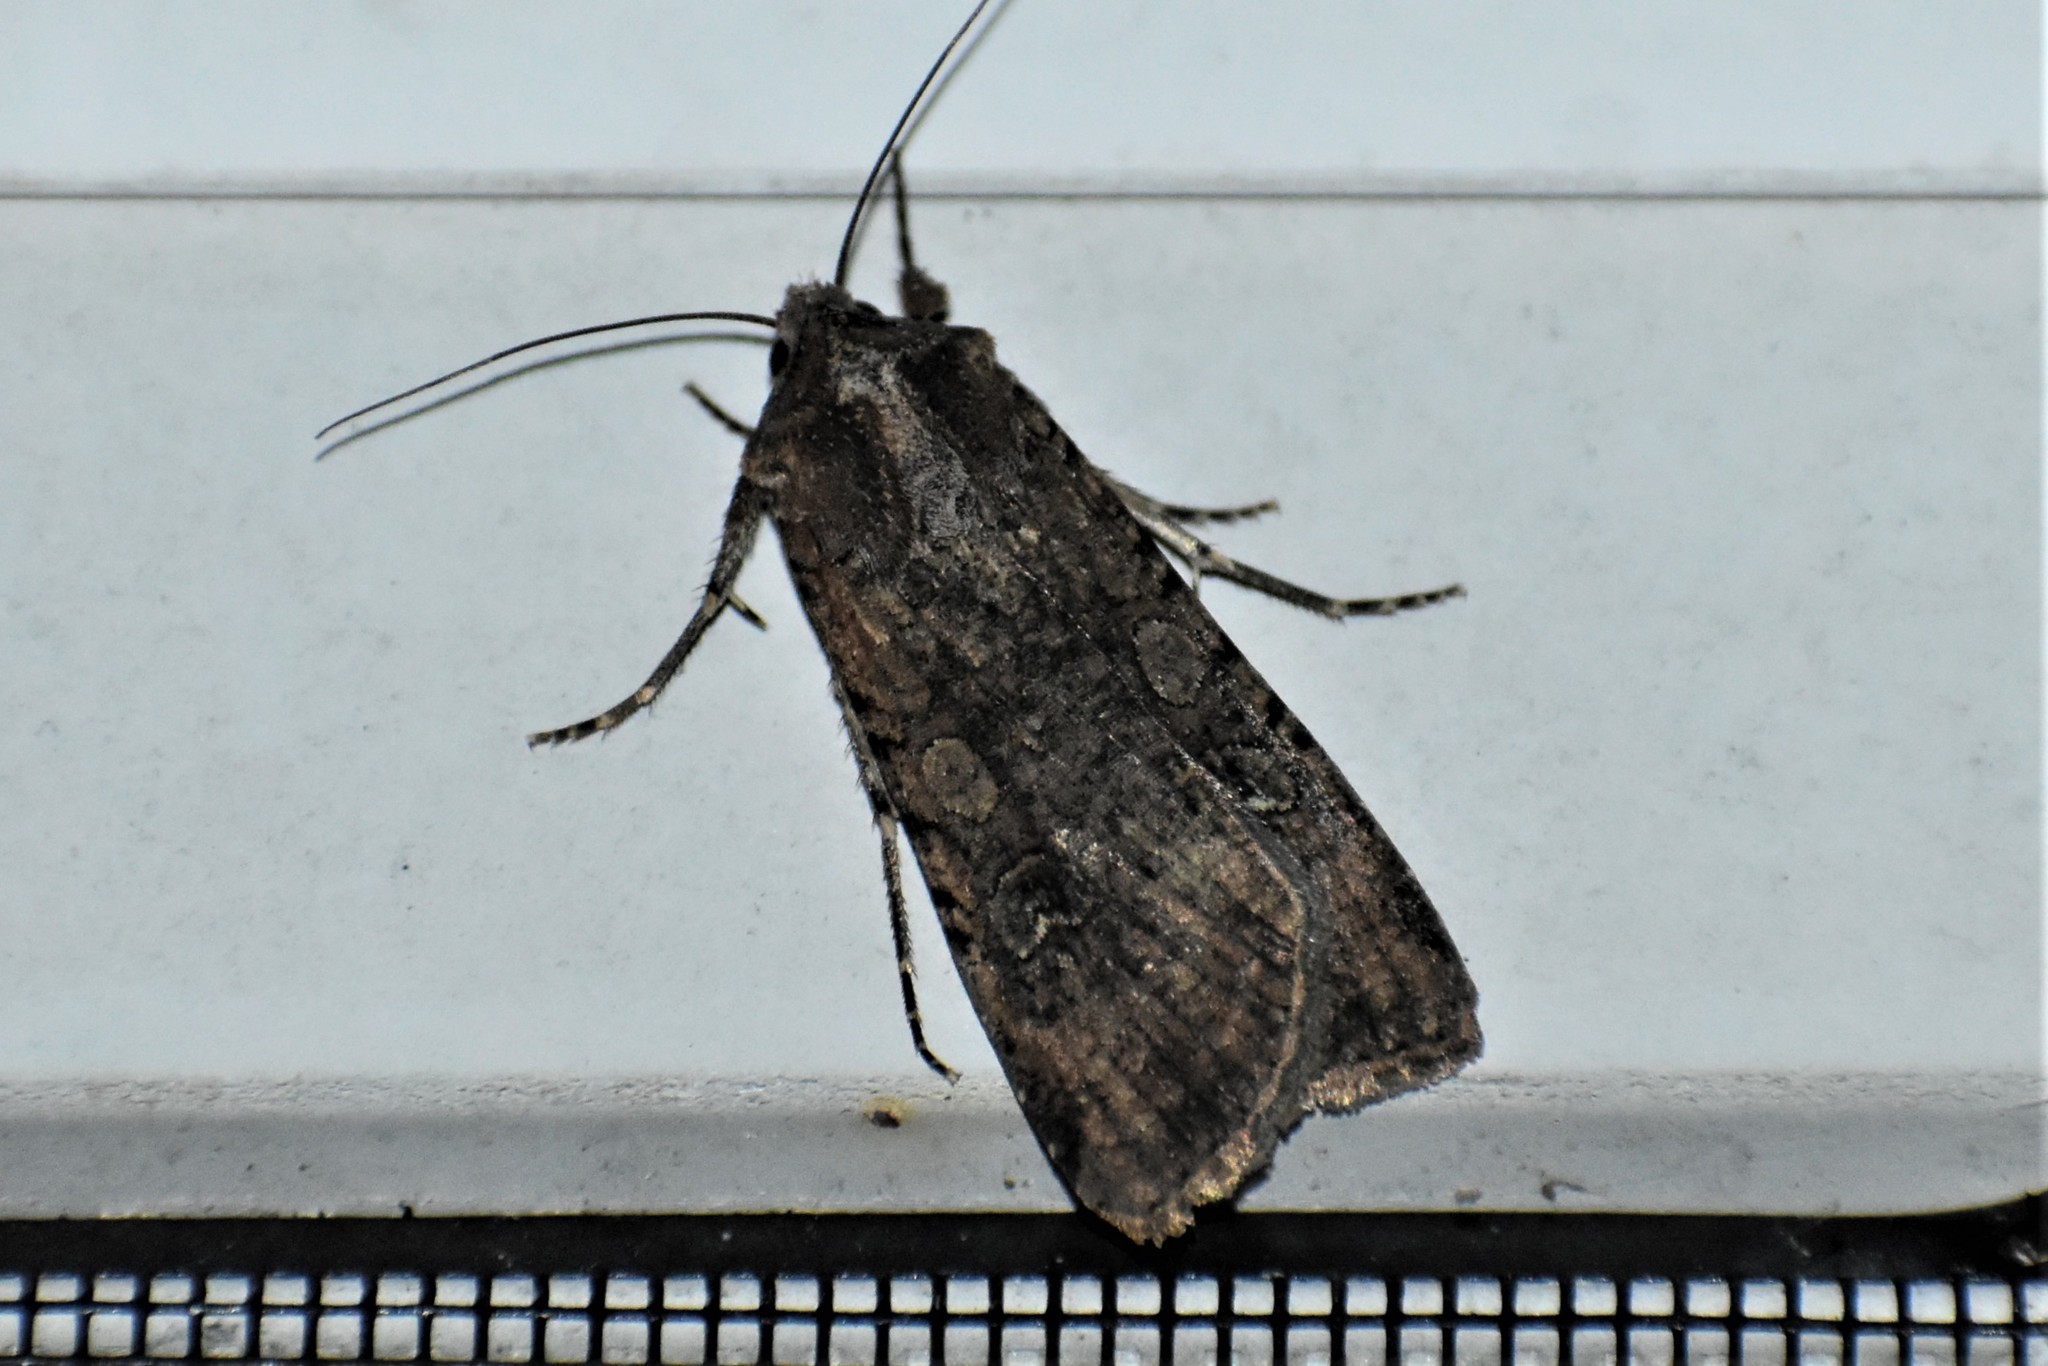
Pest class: cutworms